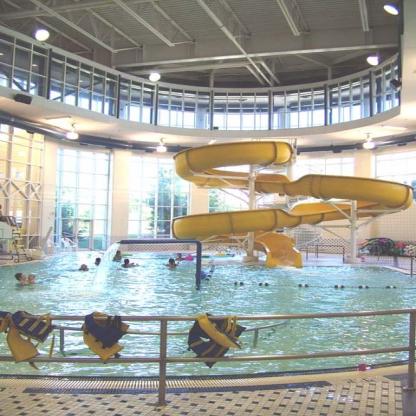
Scene: Indoor